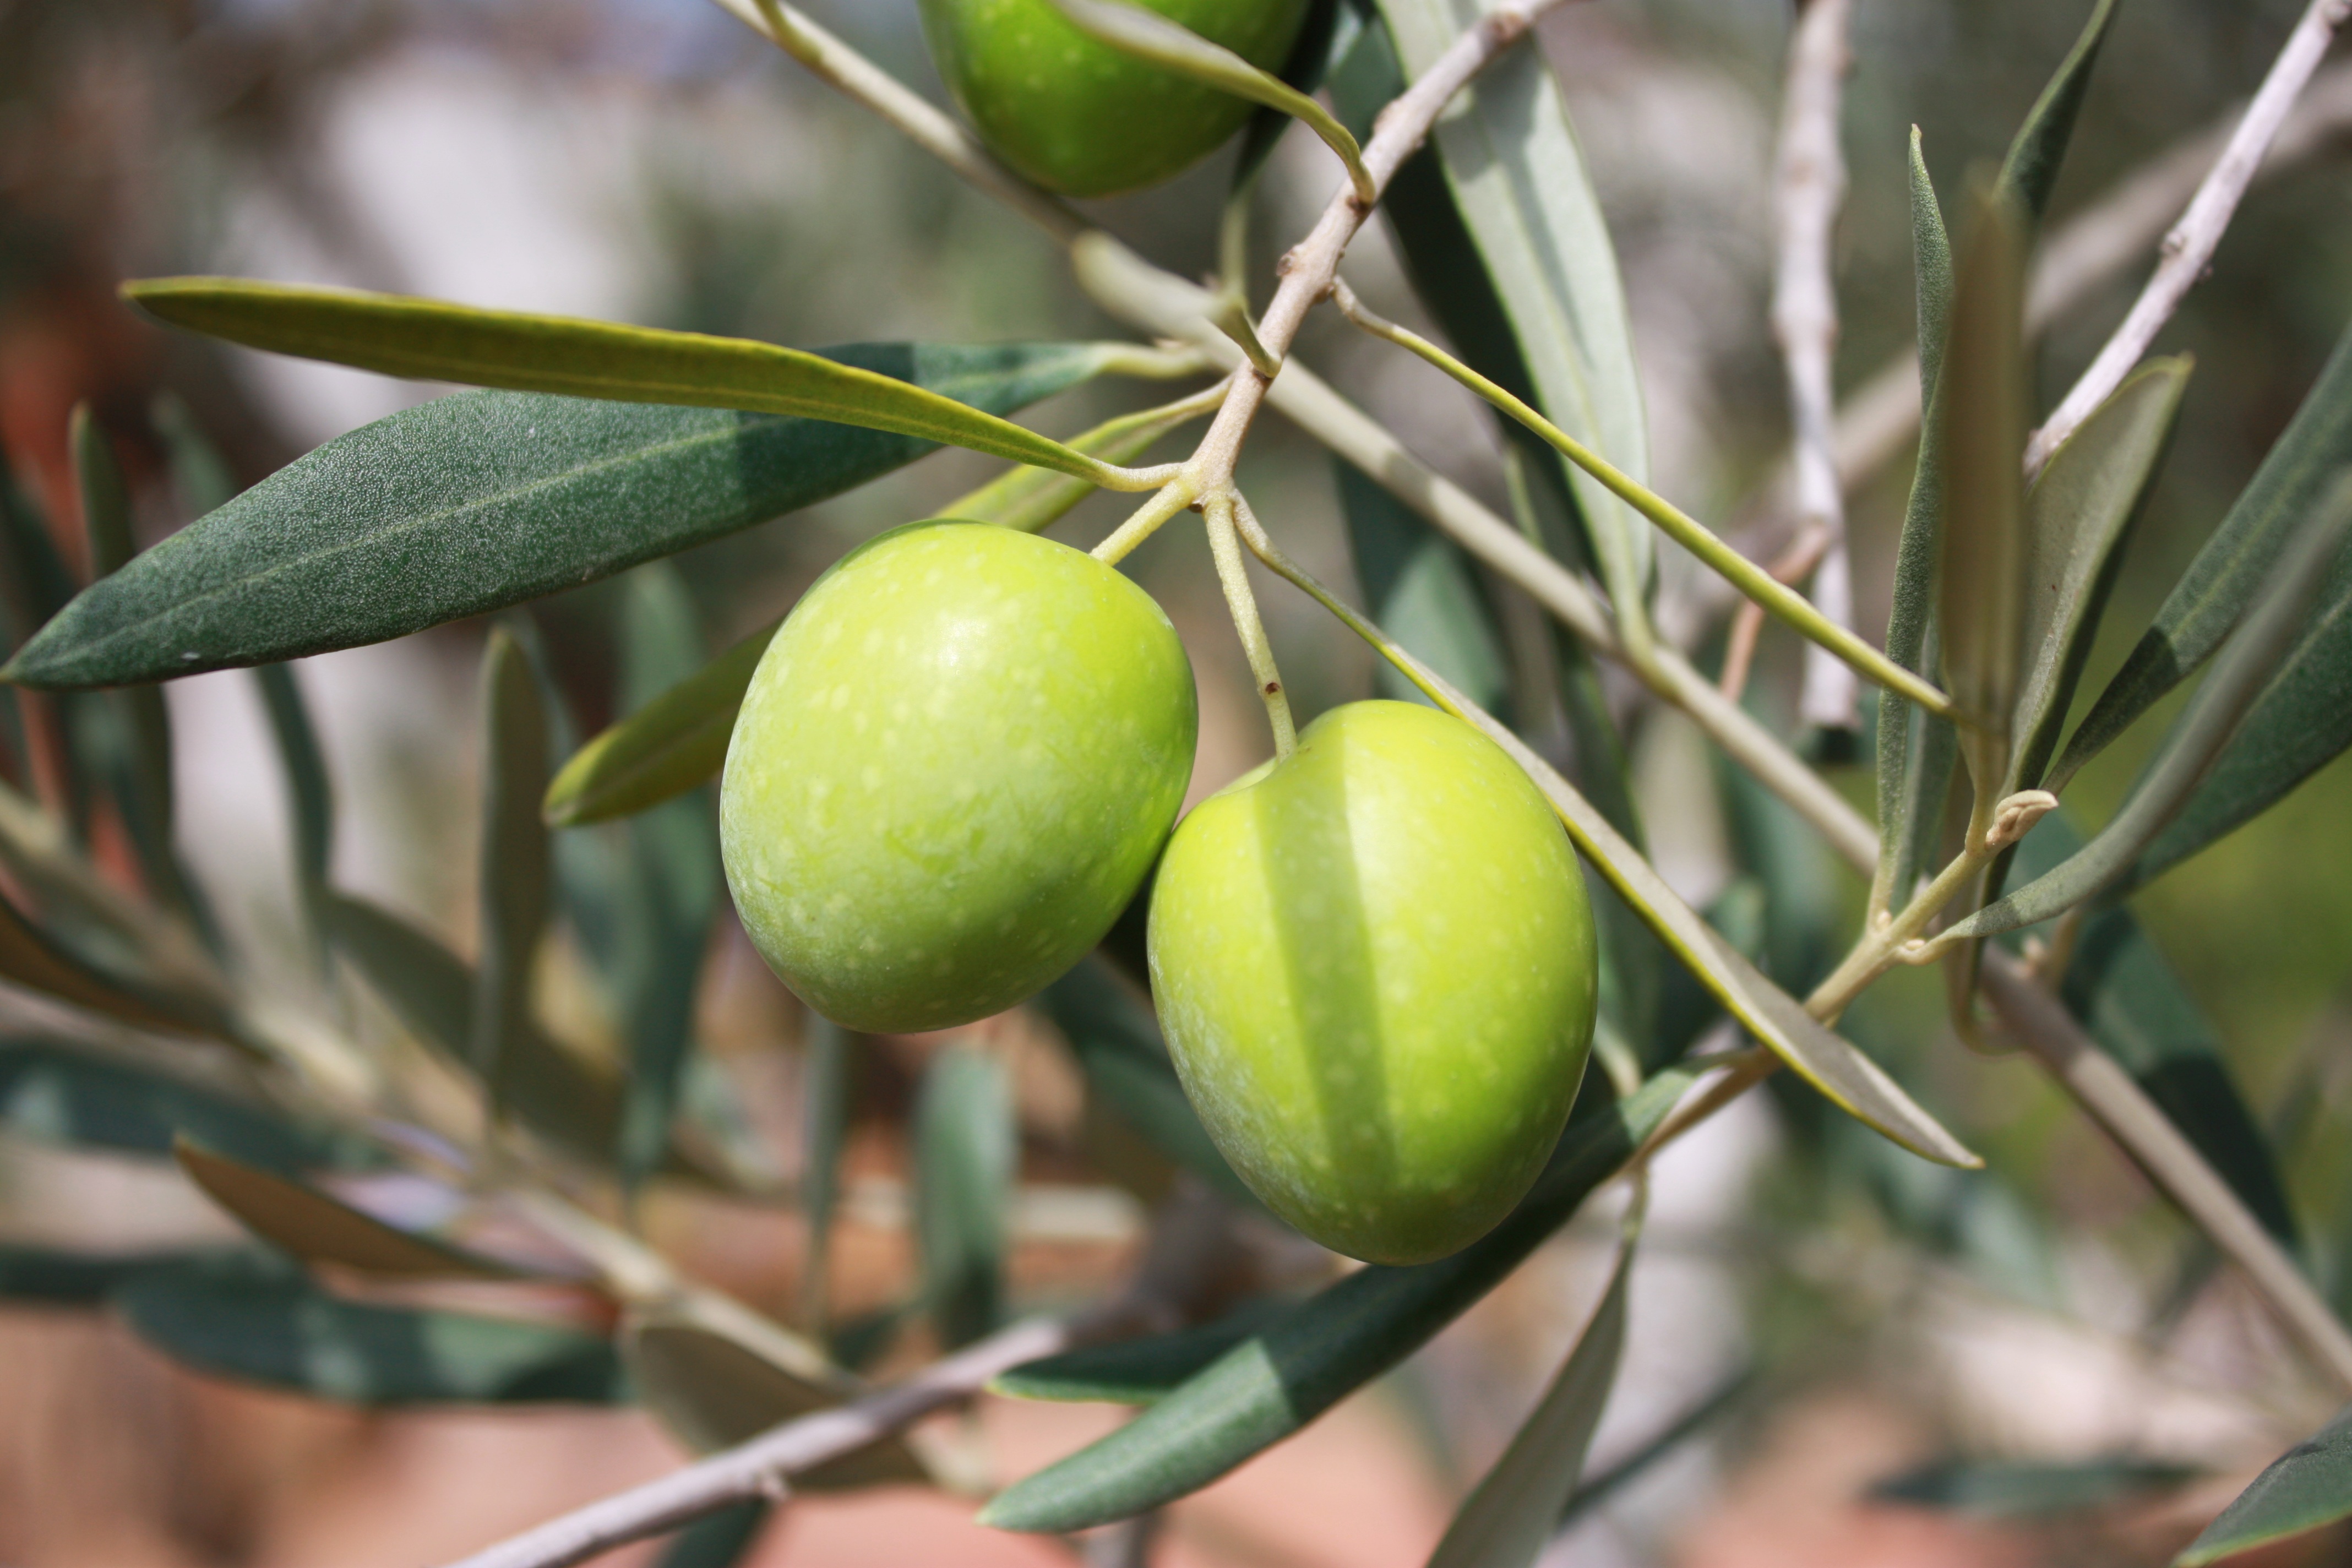
tree, branch, plant, fruit, flower, food, green, produce, evergreen, agriculture, flora, olives, oil, collect, olive, citrus, cultivate, flowering plant, olive branch, land plant, acerbo